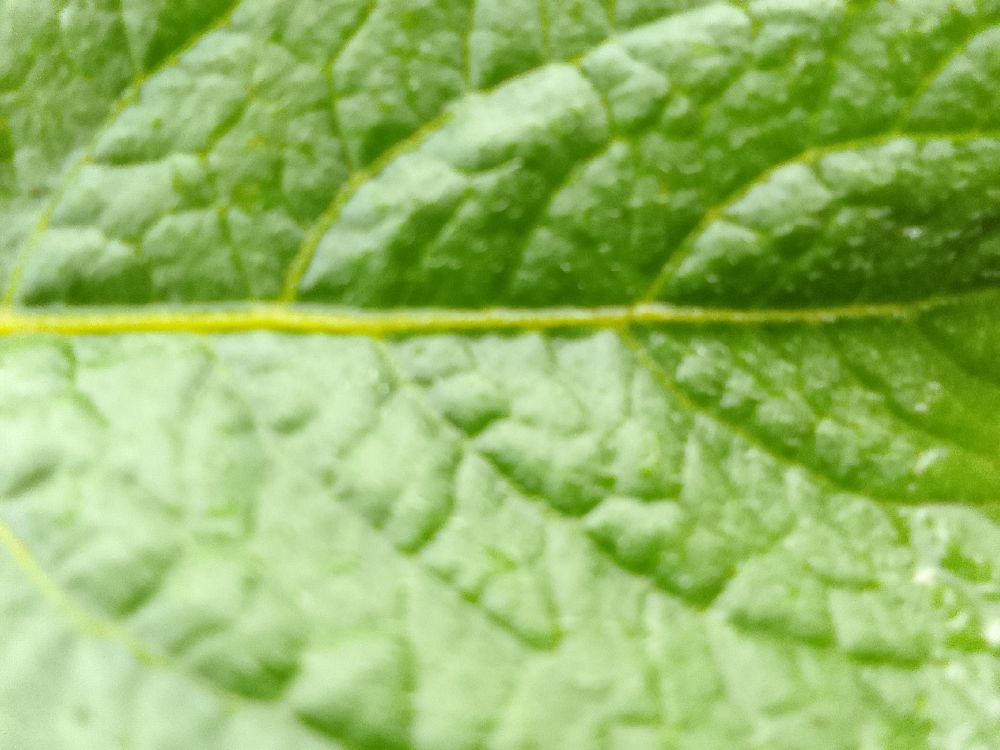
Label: Healthy